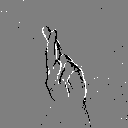
ASL letter: r